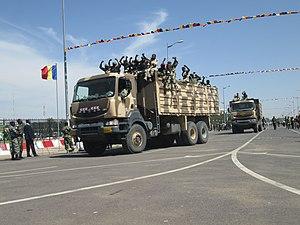
Les forces armées tchadiennes, à N'Djamena, le 13 avril 2020 après la fin de l’opération ""Colère de Boma"". (VOA/André Kodmadjingar)."
L'opération Colère de Bohama a lieu du 31 mars au 8 avril 2020 pendant l'insurrection de Boko Haram.